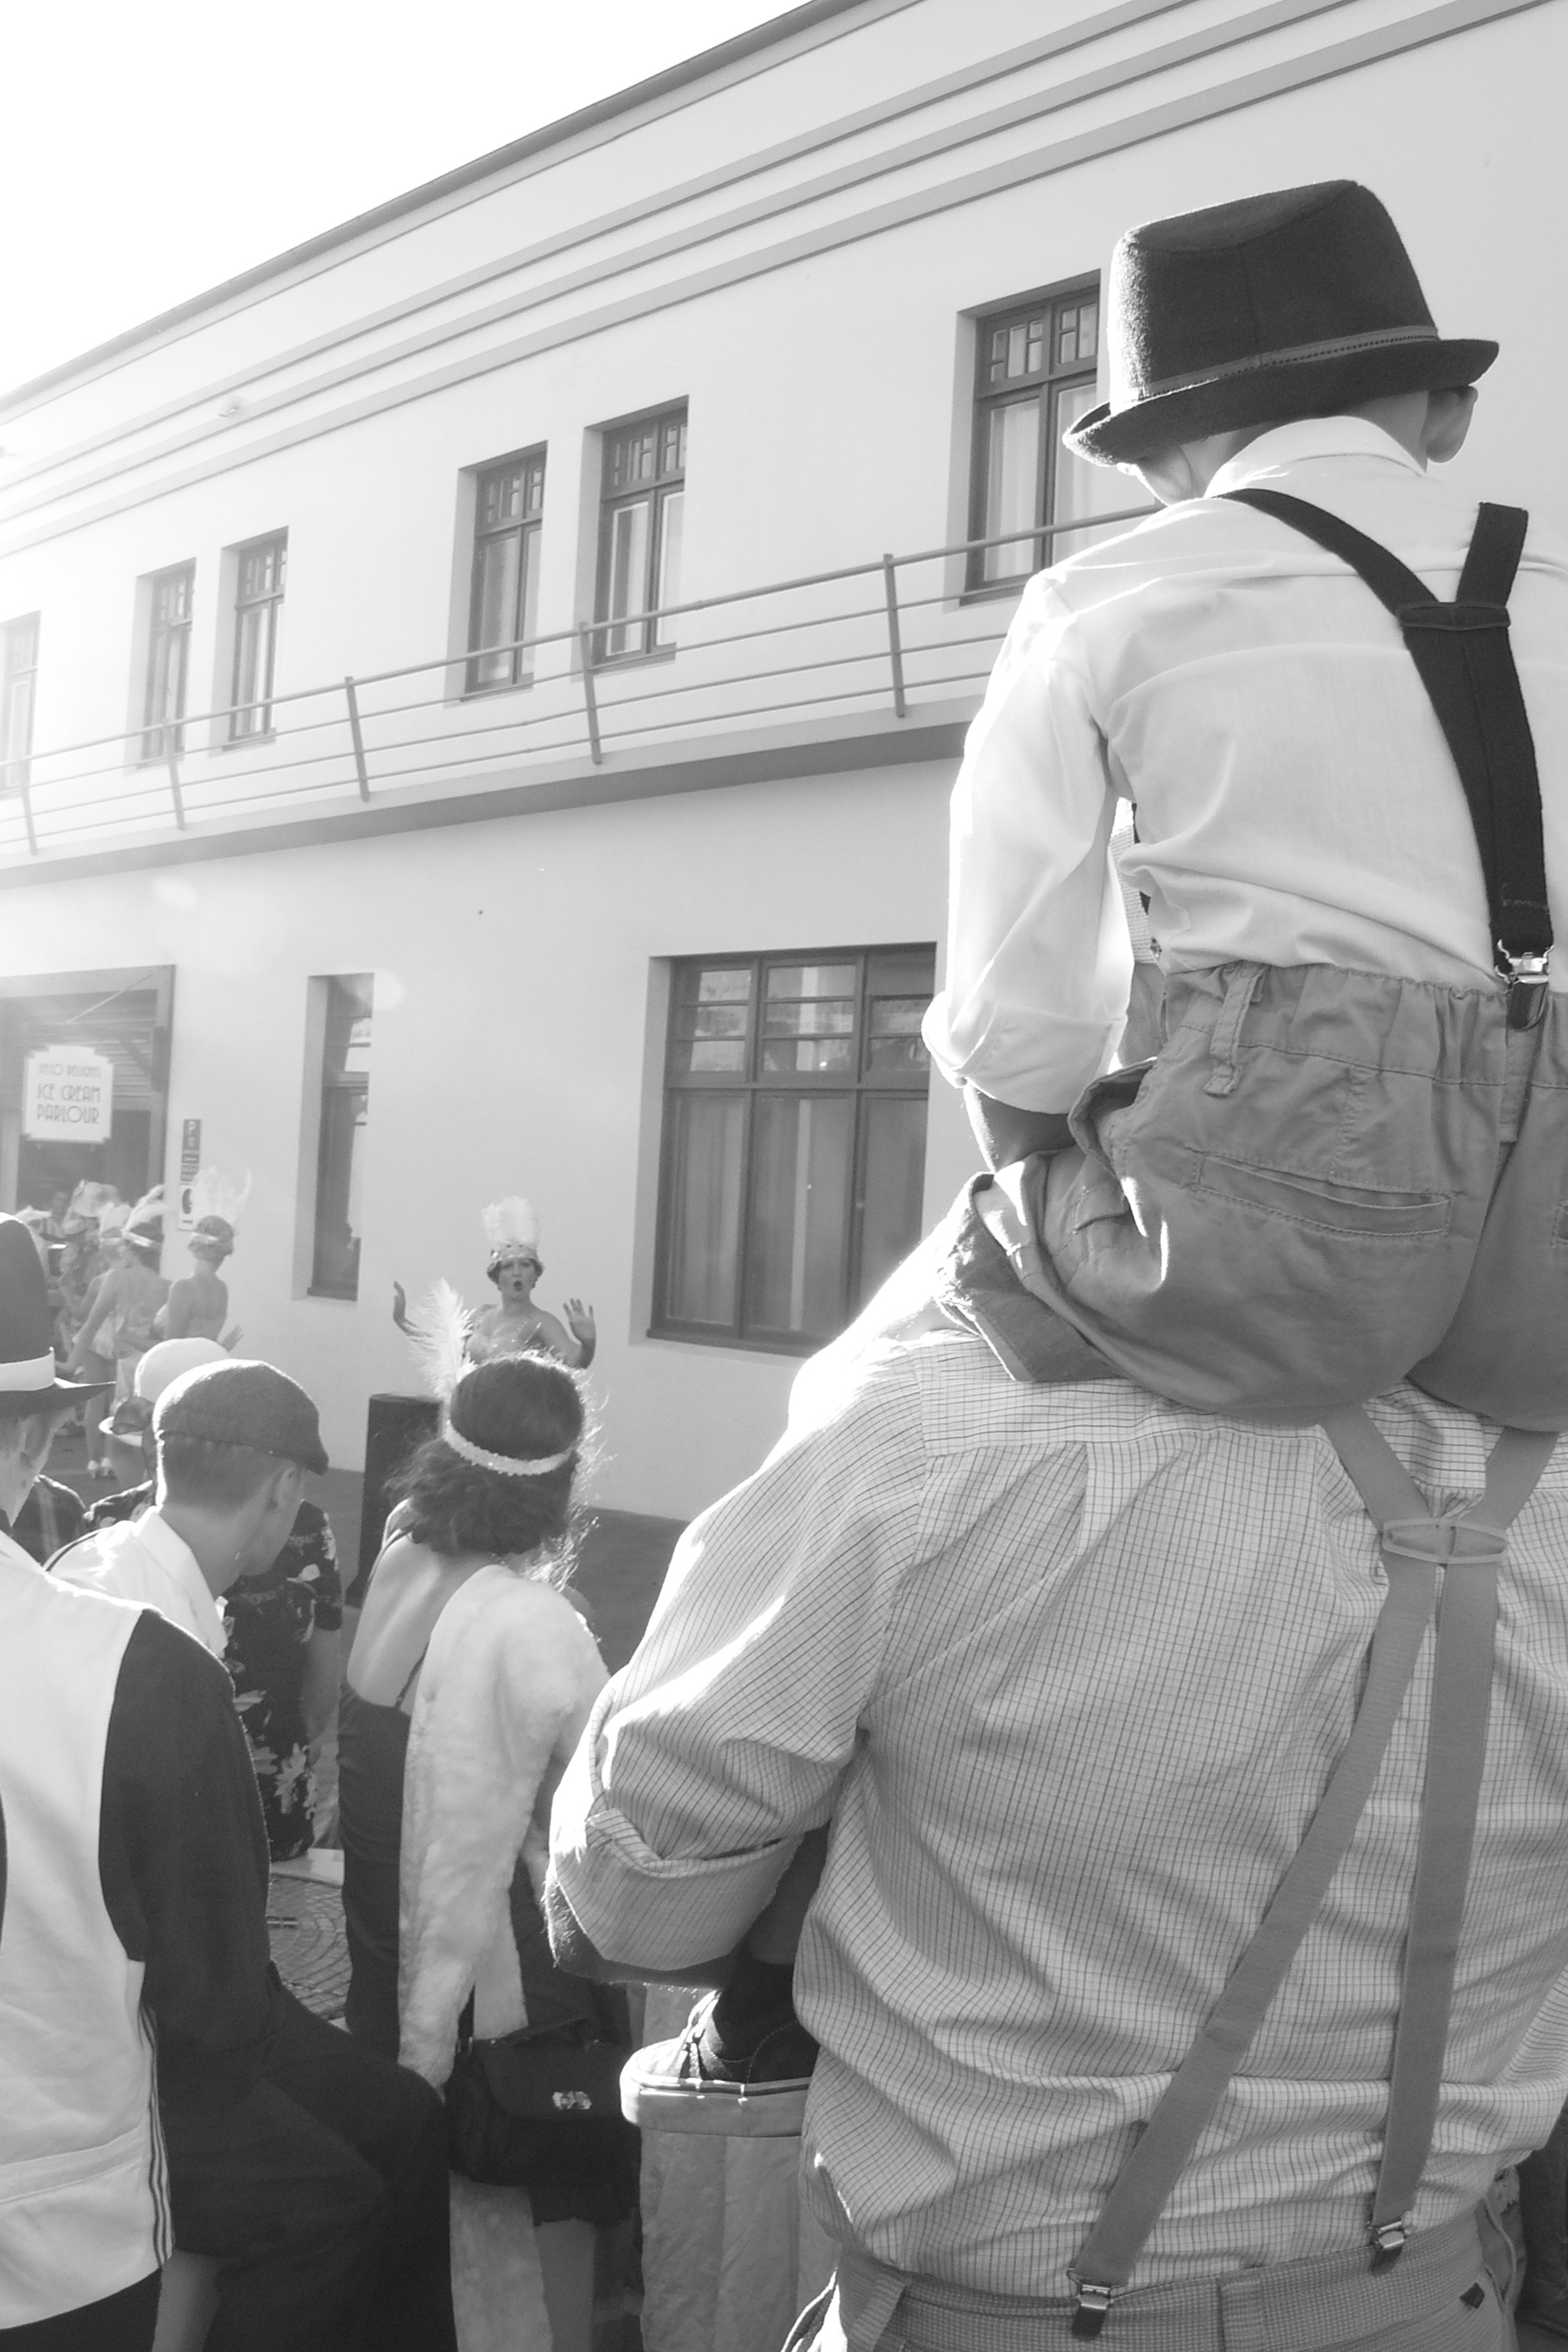
person, music, black and white, people, white, street, vintage, retro, city, urban, monochrome, lifestyle, hipster, life, art deco, sing, cheerful, family, fun, performance, photograph, new zealand, dancing, style, classic, song, enjoyment, enjoy, entertainment, 1920, napier, street performance, child on sholders, street party, trendy, dressing up, monochrome photography, human positions